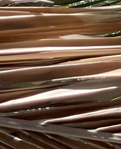
Label: Potassium Deficiency